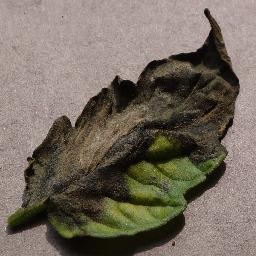
Label: Tomato___Late_blight